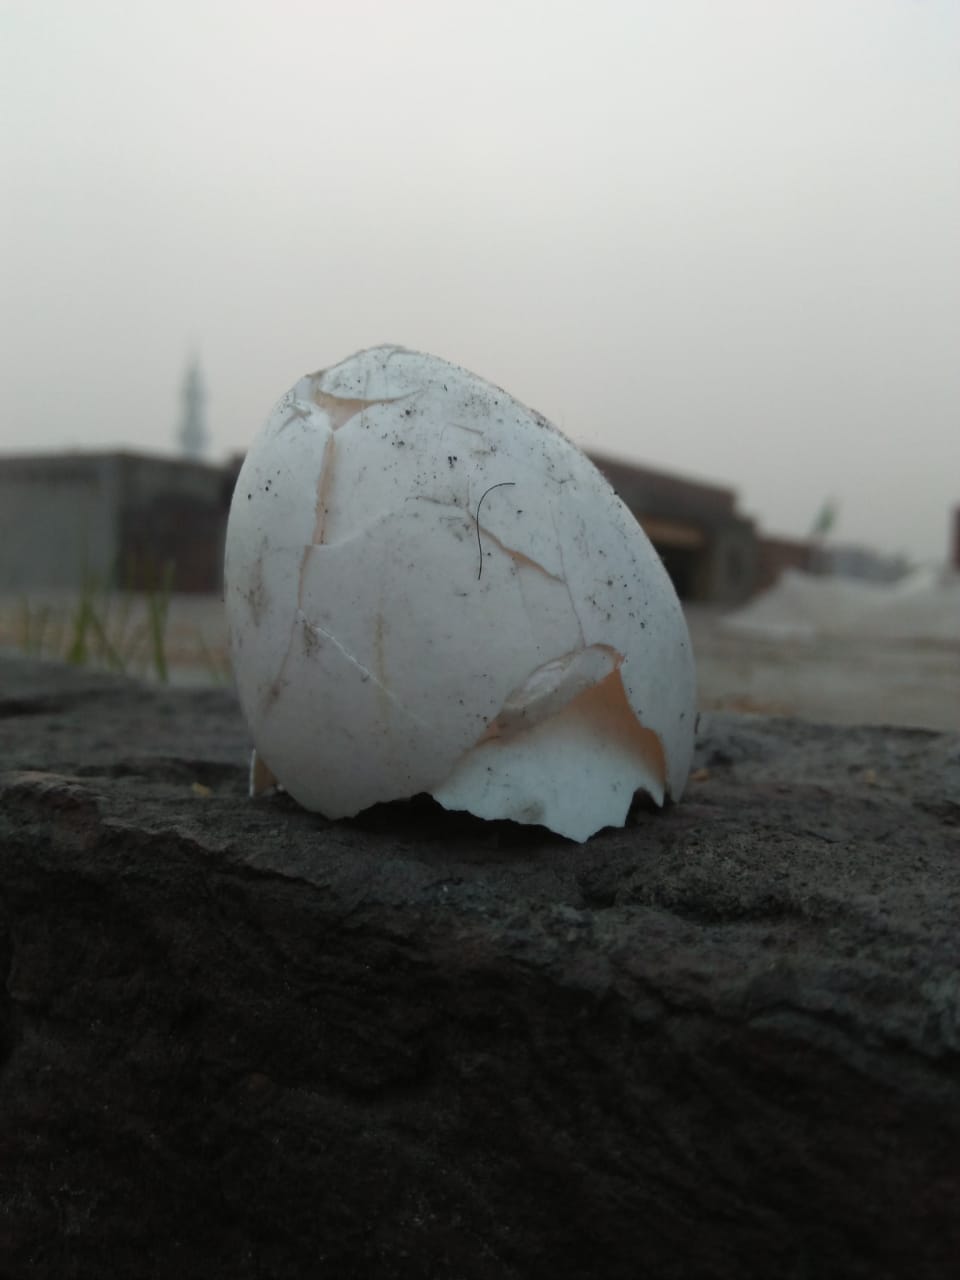
Label: eggshells